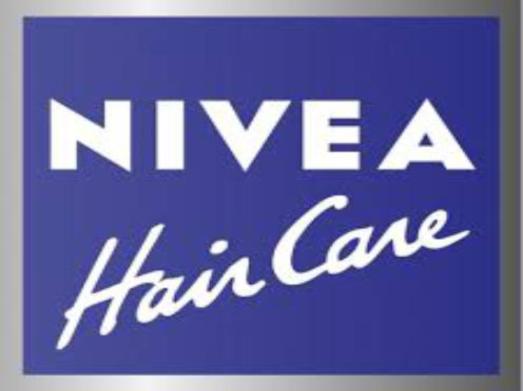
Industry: Necessities